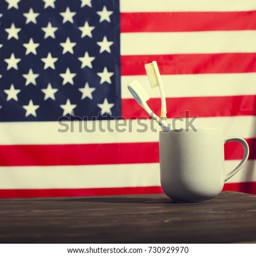
a glass with toothbrush on wooden desk with flag